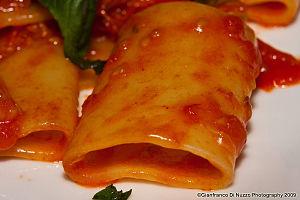
Les pâtes de Campanie sont un aliment italien de diffusion nationale fait à base de farine de semoule de blé dur et d'eau. Les pâtes de Campanie sont produites selon les traditions développées en Campanie au cours des siècles. La Campanie, avec la Sicile et la ville de Gênes est à l'origine de l'introduction et de la diffusion des pâtes en Italie et en Europe, au point de donner à ses habitants le surnom de mangiamaccheroni.